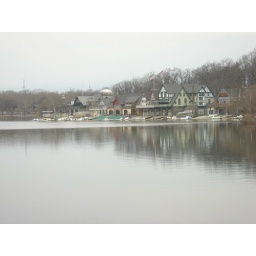
the estuary and boat houses by the waterworks in philadelphia